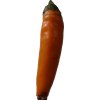
Label: pepper